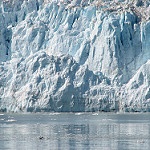
Label: glacier